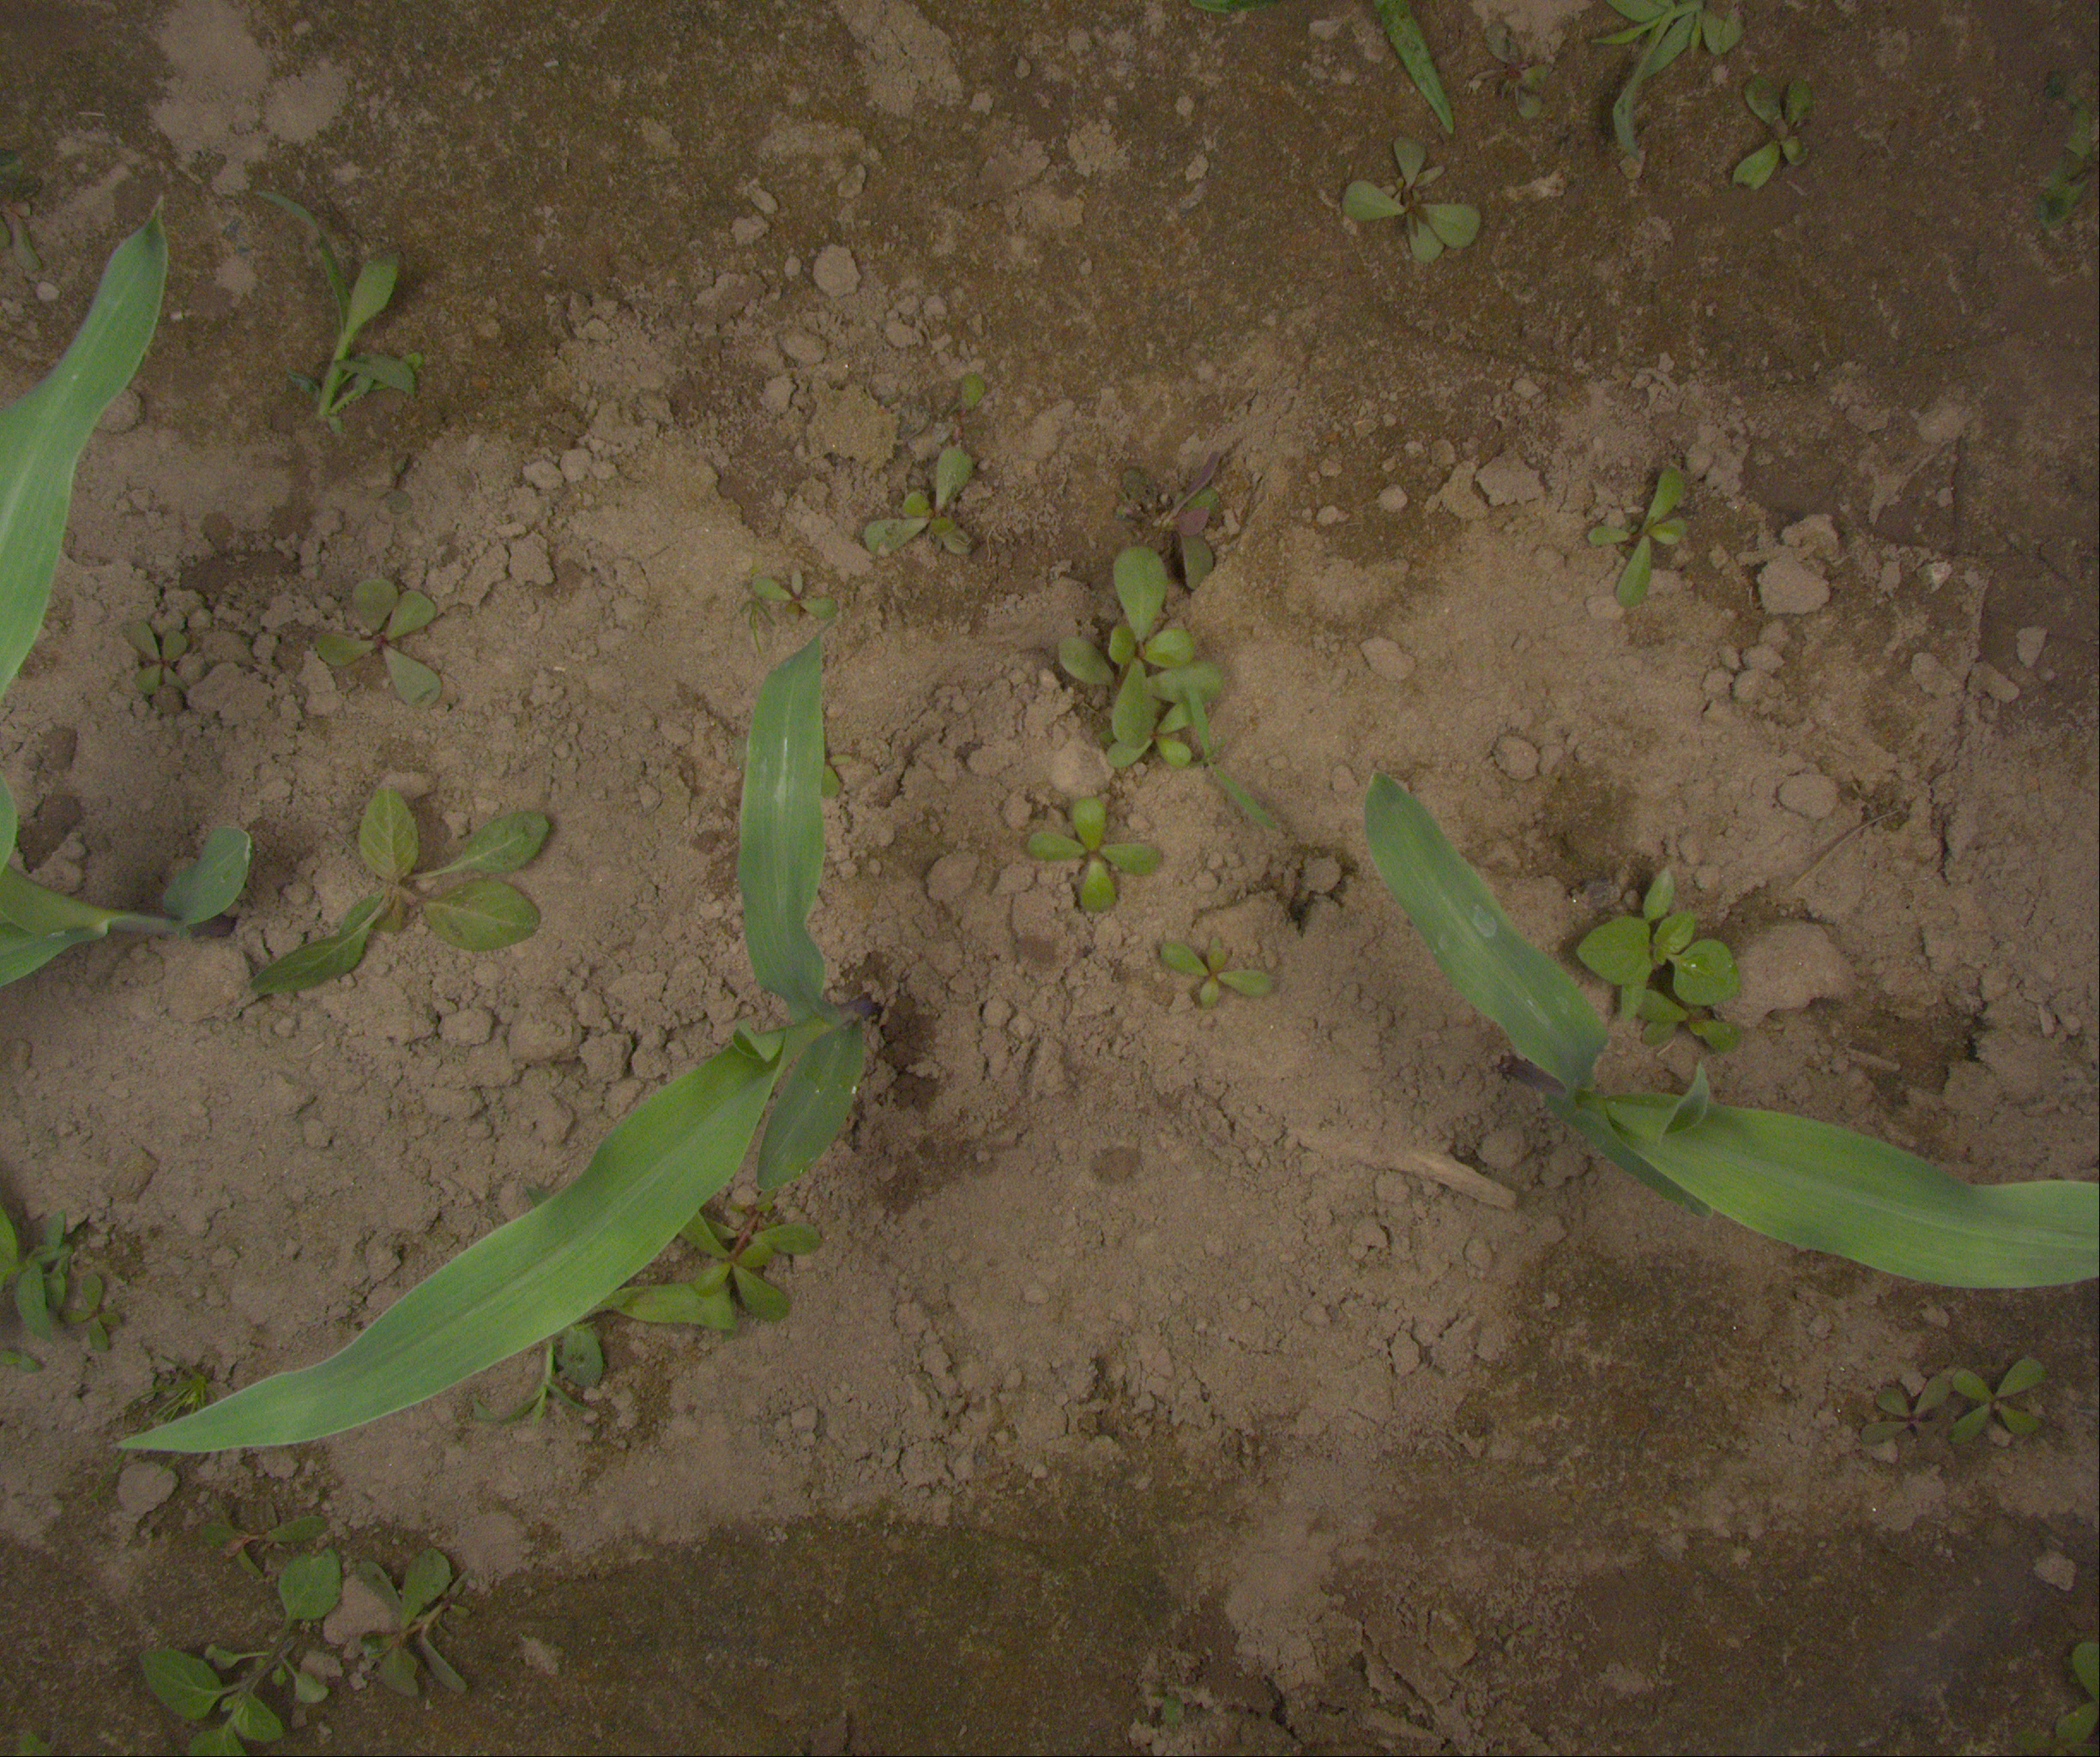
Crop: maize
Objects: maize, maize, maize